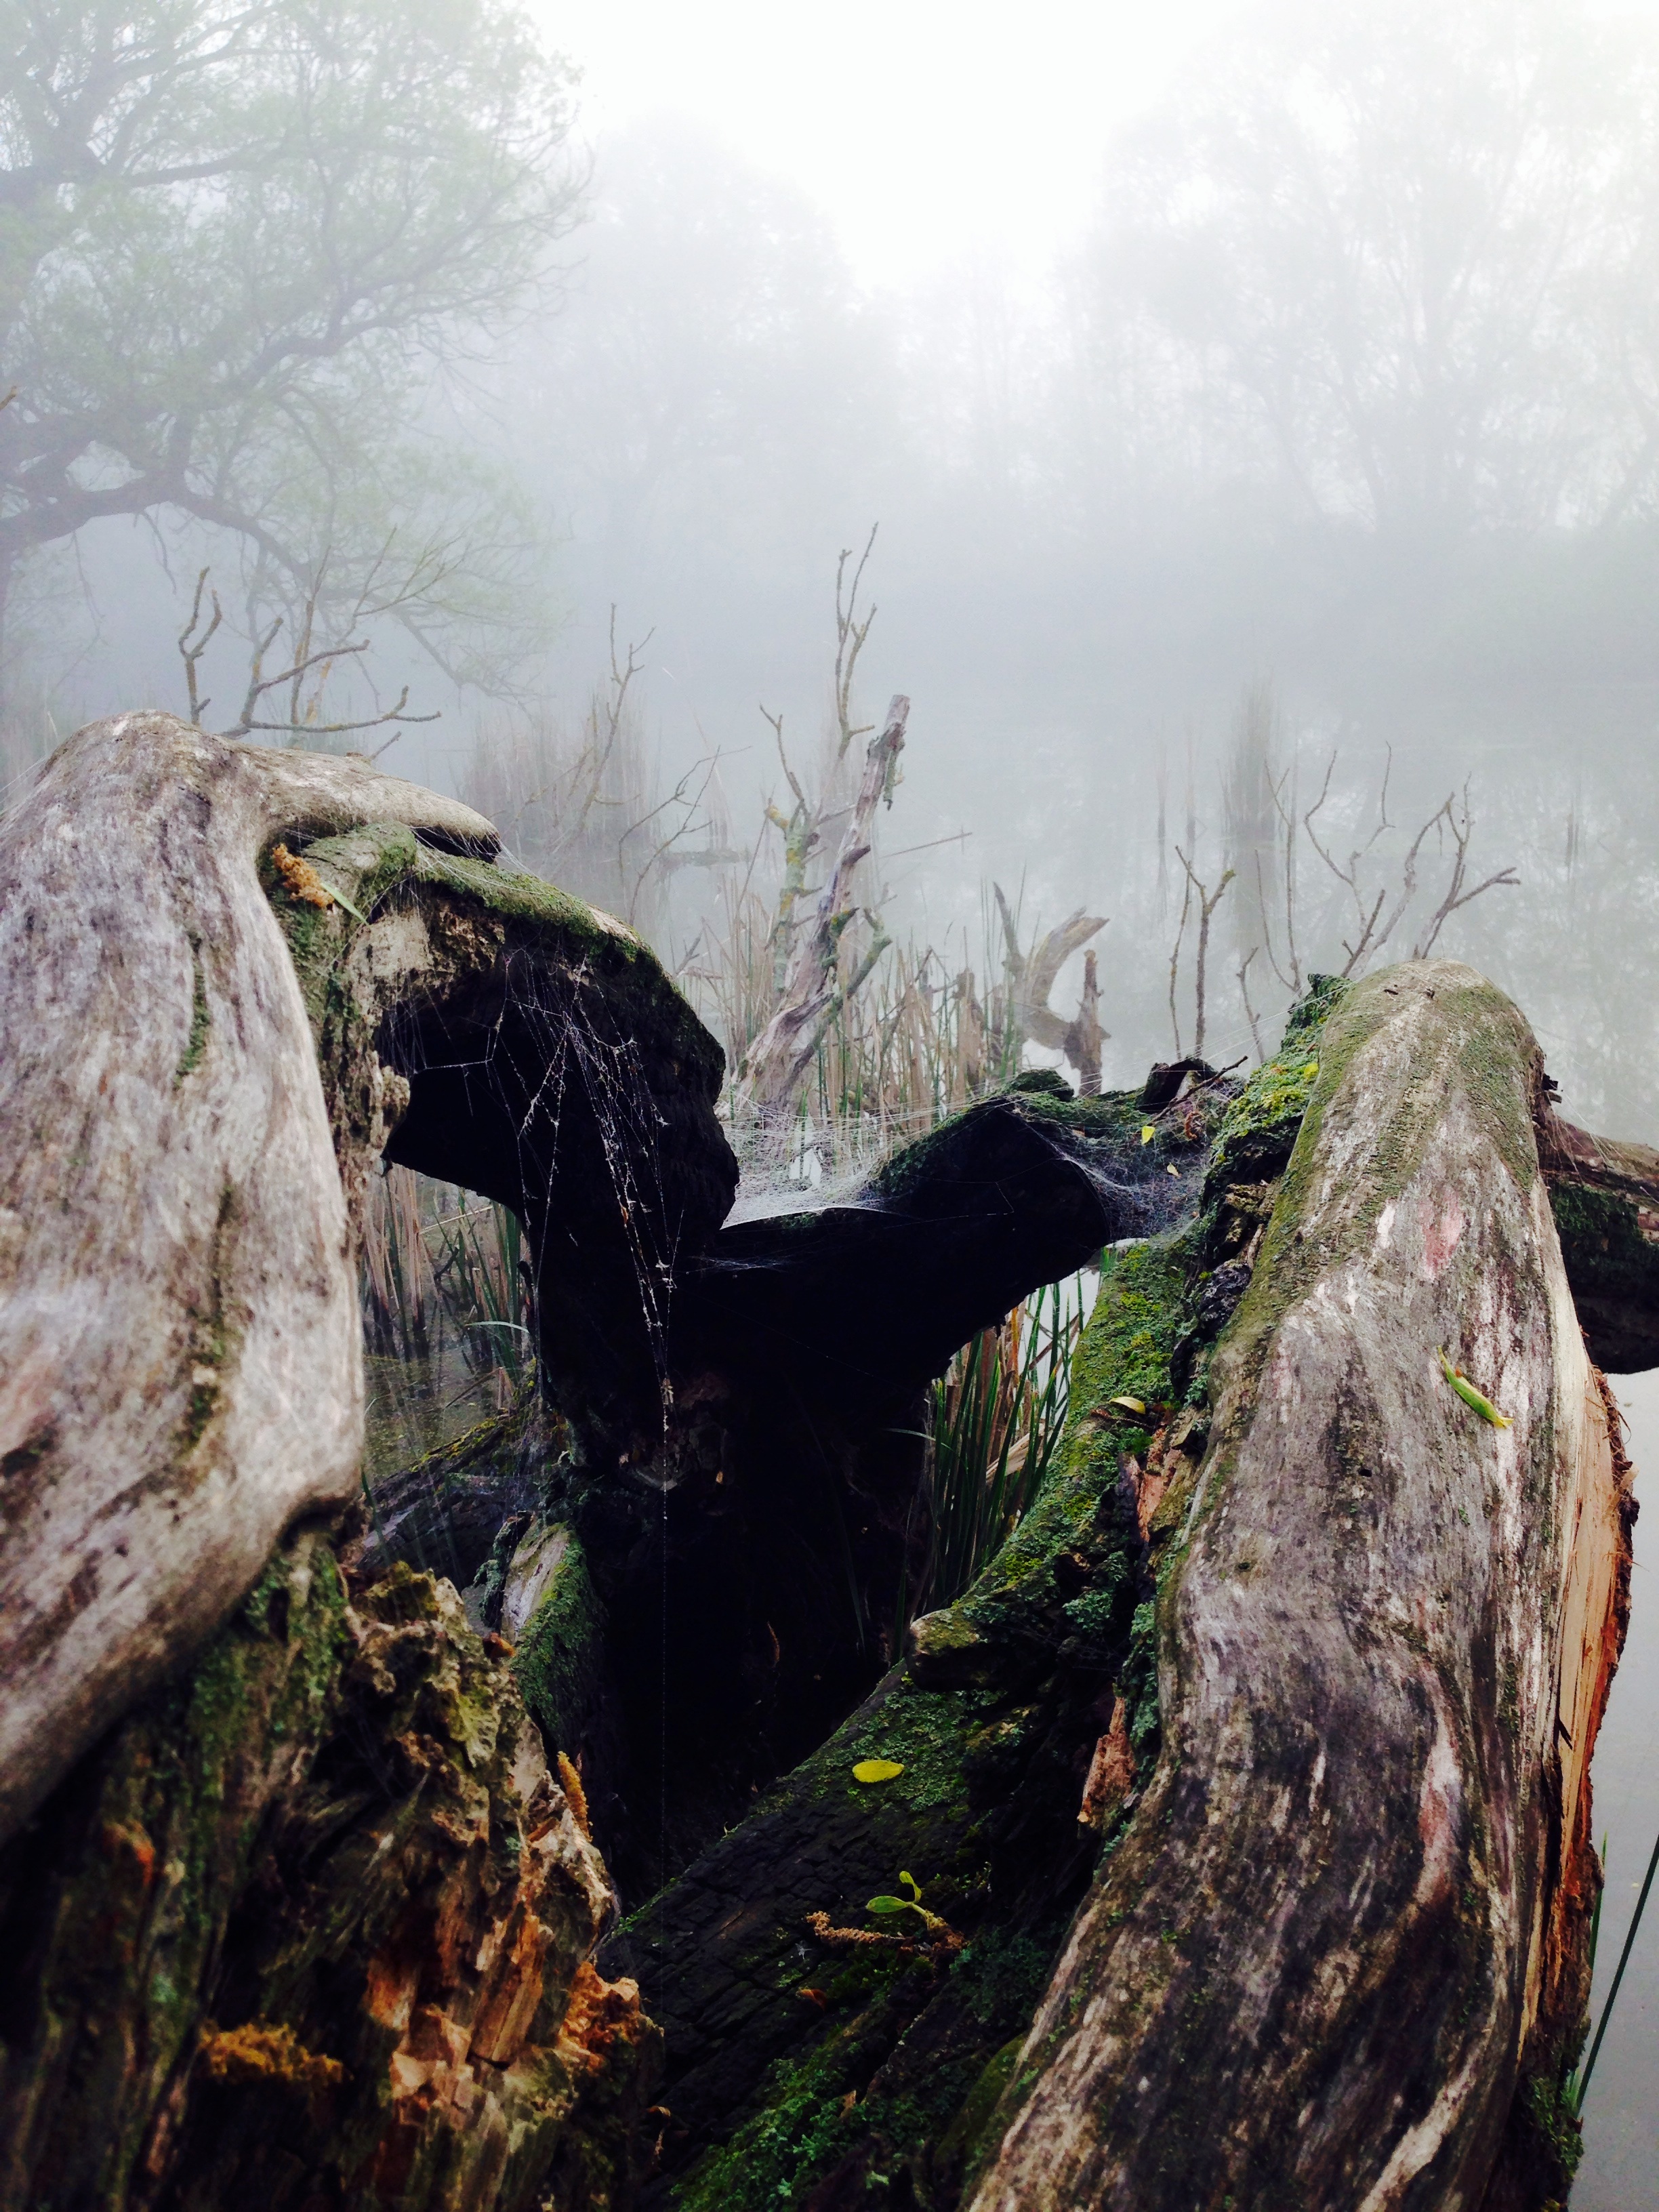
landscape, tree, nature, rock, marsh, swamp, wilderness, wood, fog, lake, wildlife, log, terrain, moor, mood